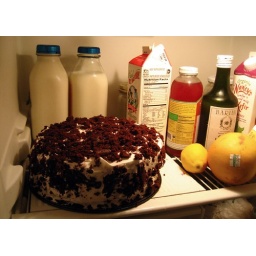
devil's food white out cake by dori greenspan